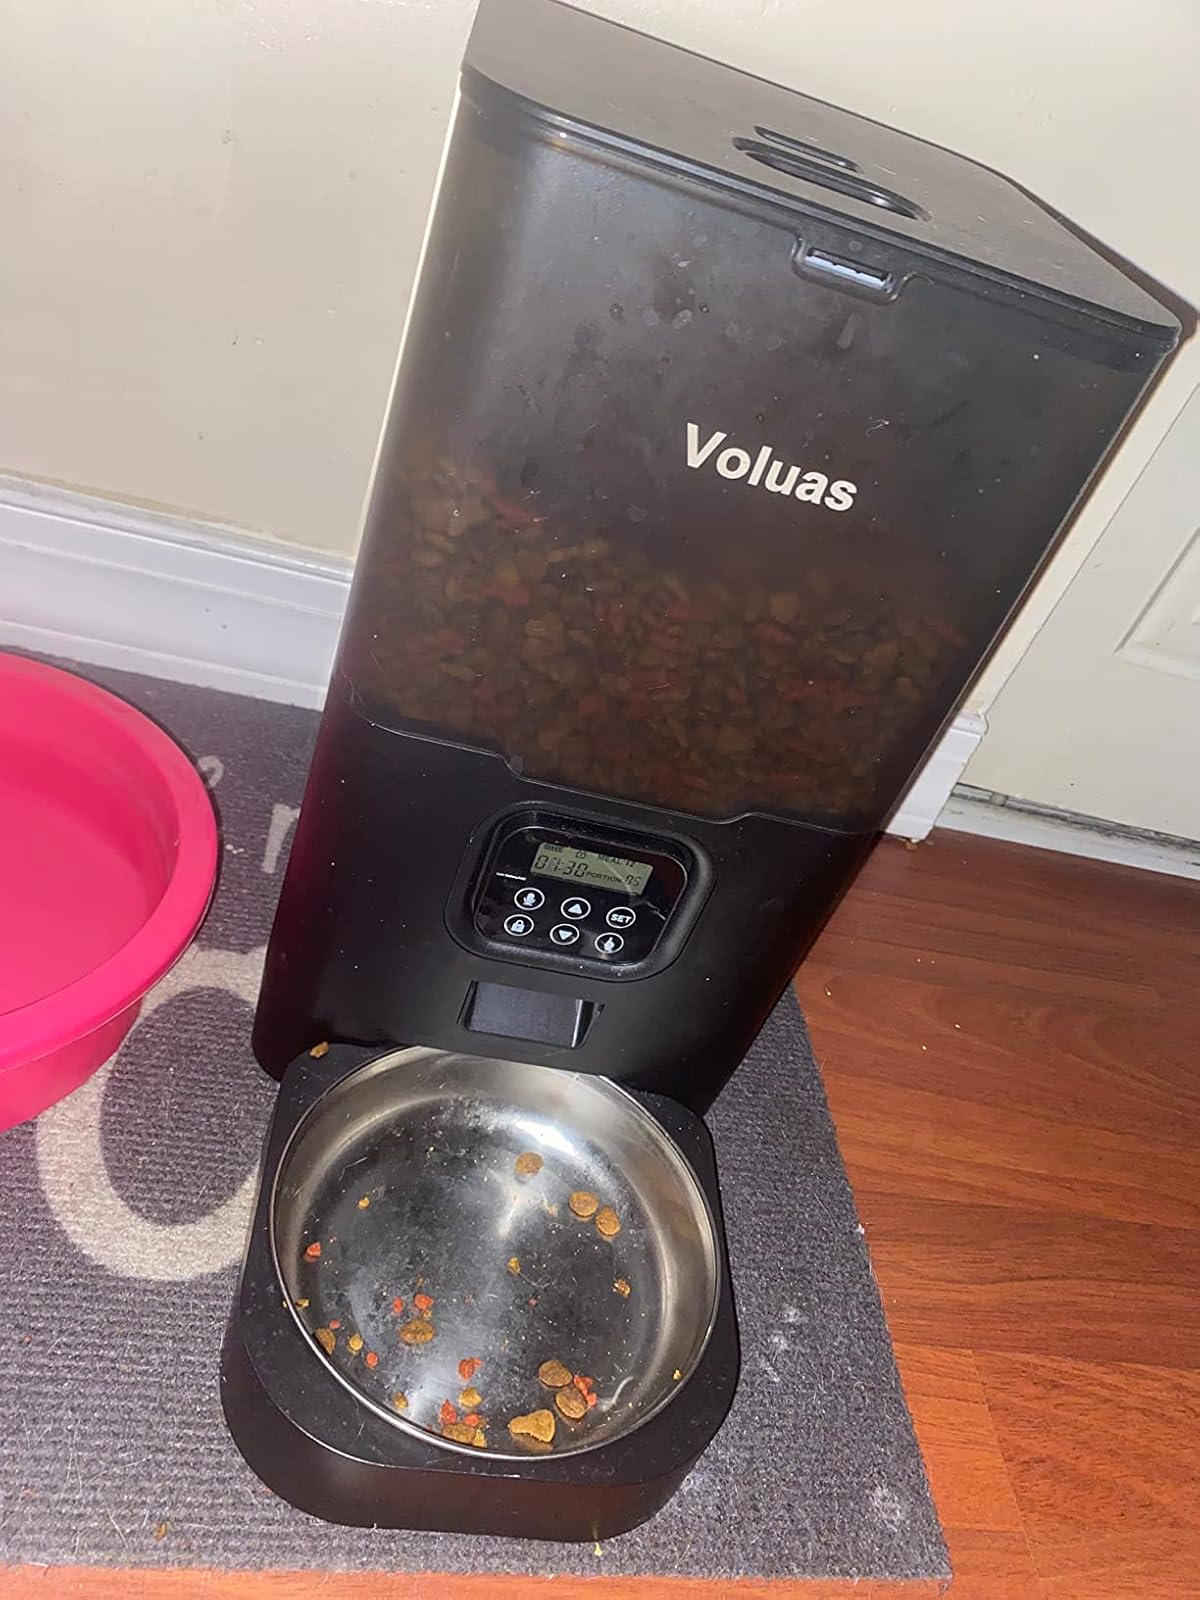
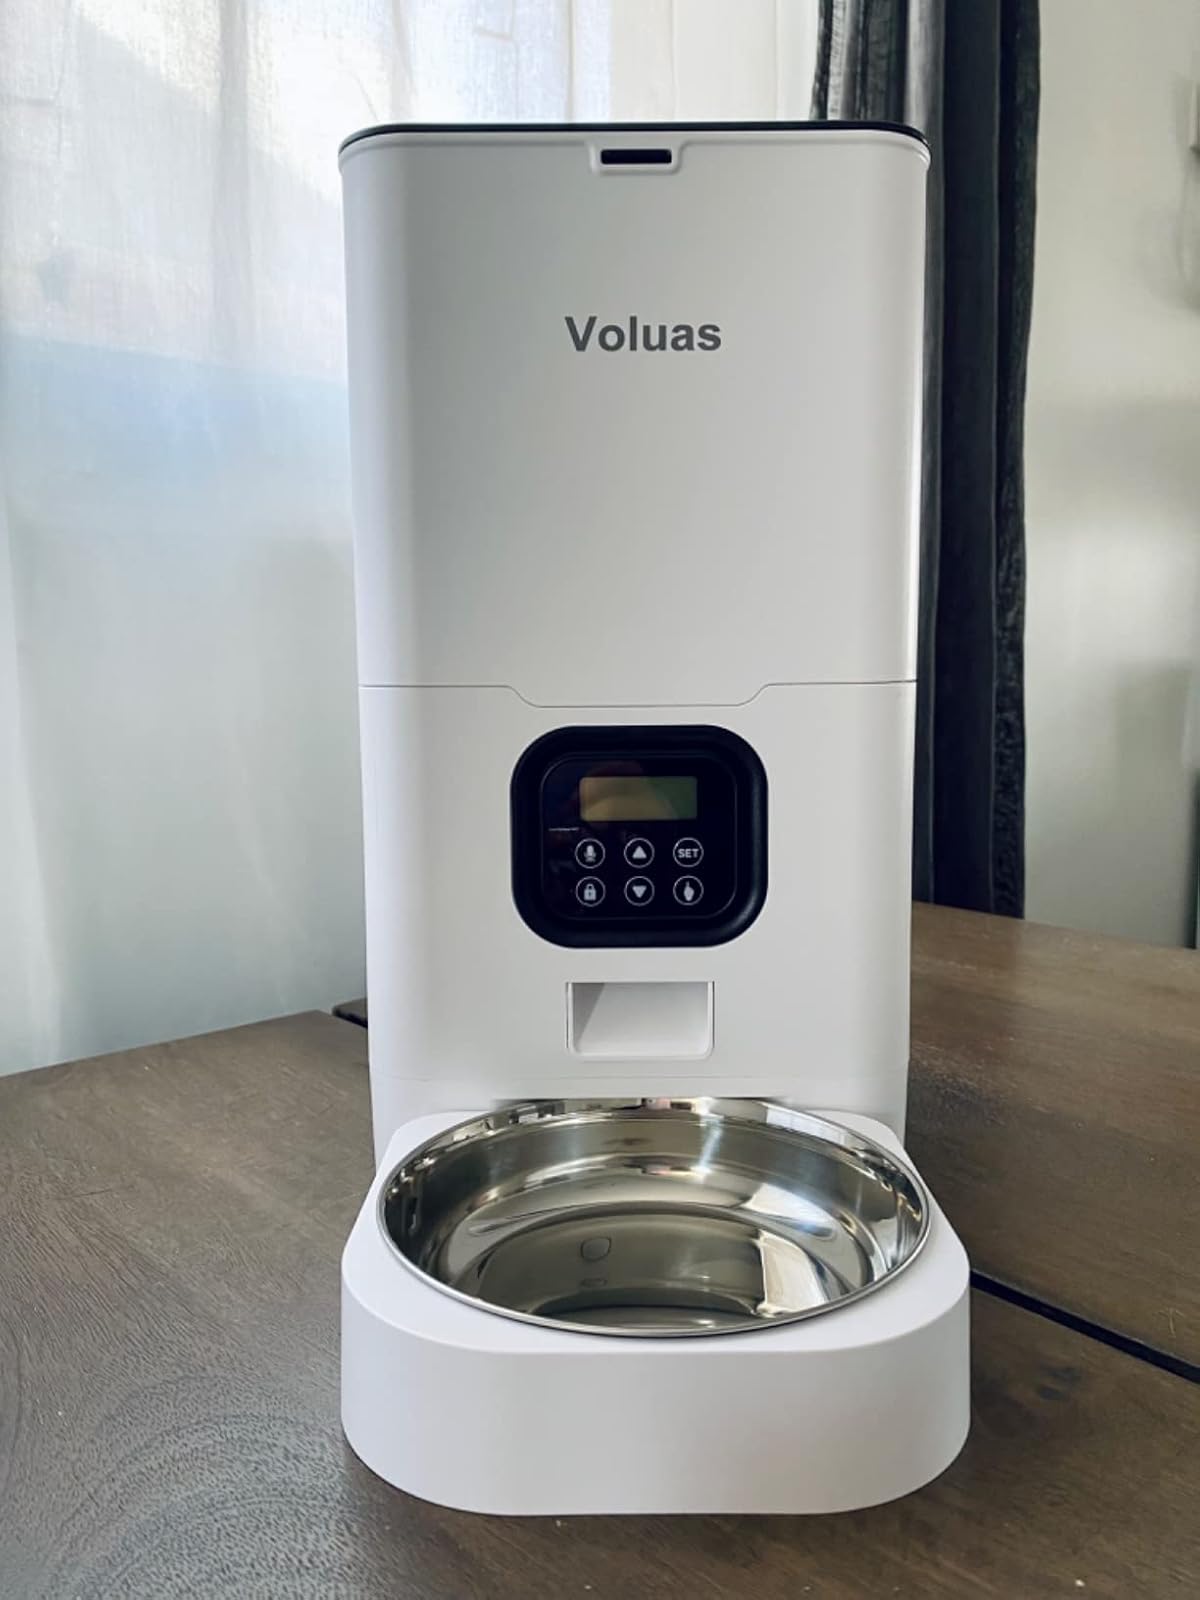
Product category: items_feeder
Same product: no